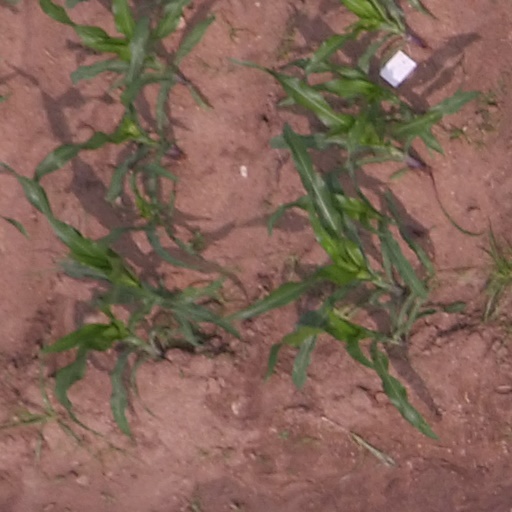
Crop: maize; corn